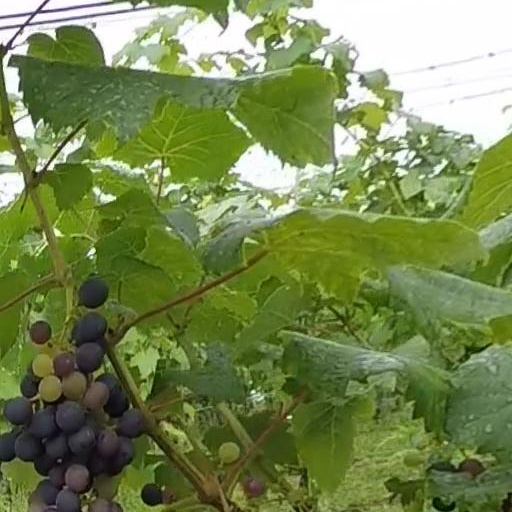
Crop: grape